West Burton, North Yorkshire

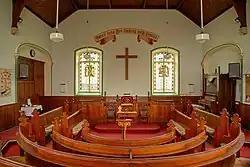
The Methodist Chapel in West Burton, from the back

The Wesleyan and Independent Methodists both built chapels in the village in 1813 and 1851 respectively. The Wesleyan Methodist chapel was rebuilt in 1898.